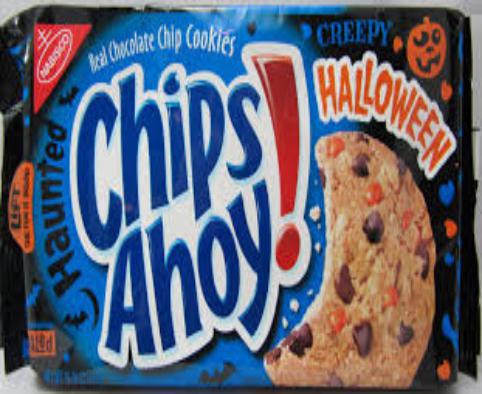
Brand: Chips Ahoy!
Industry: Food